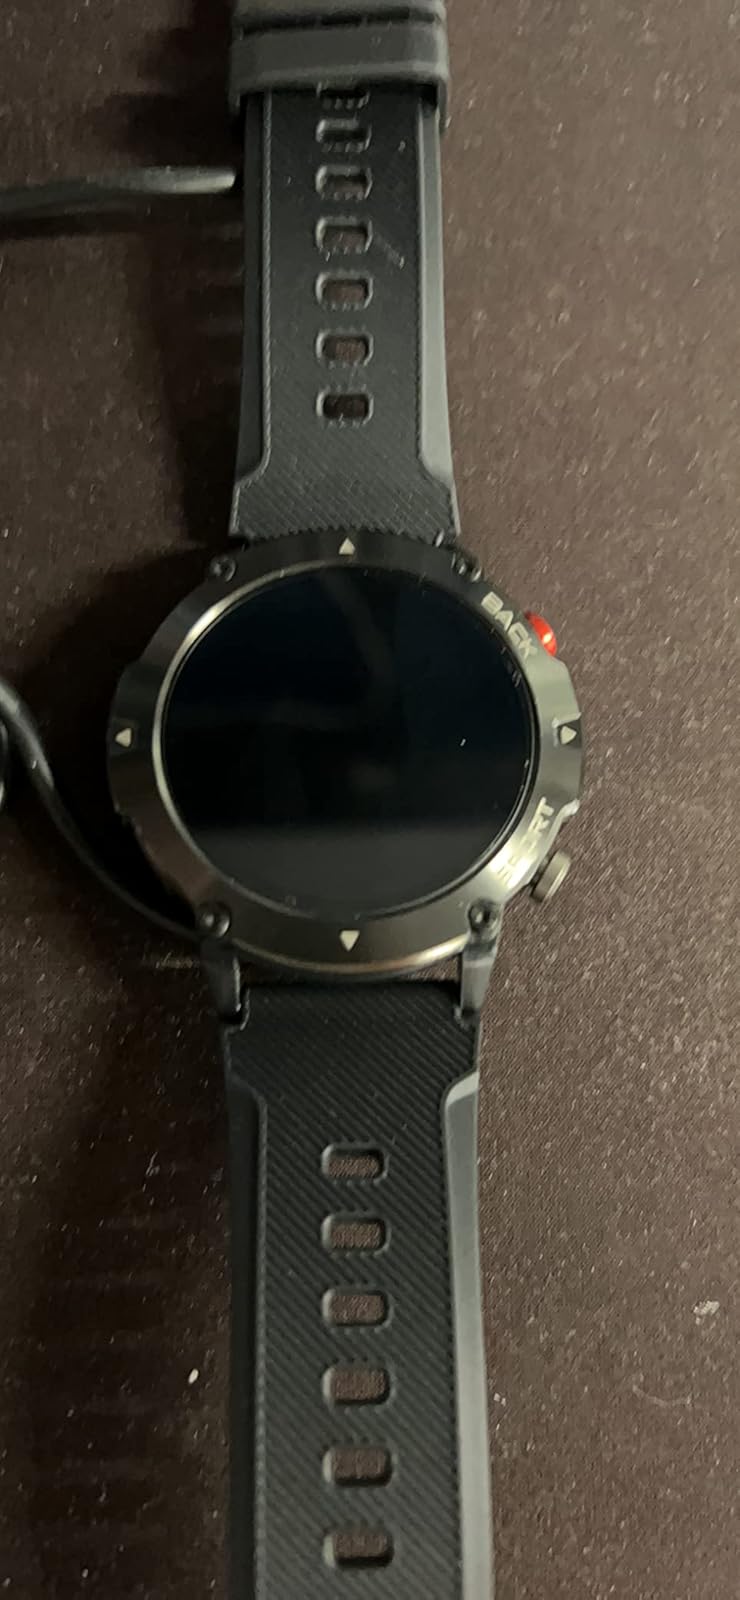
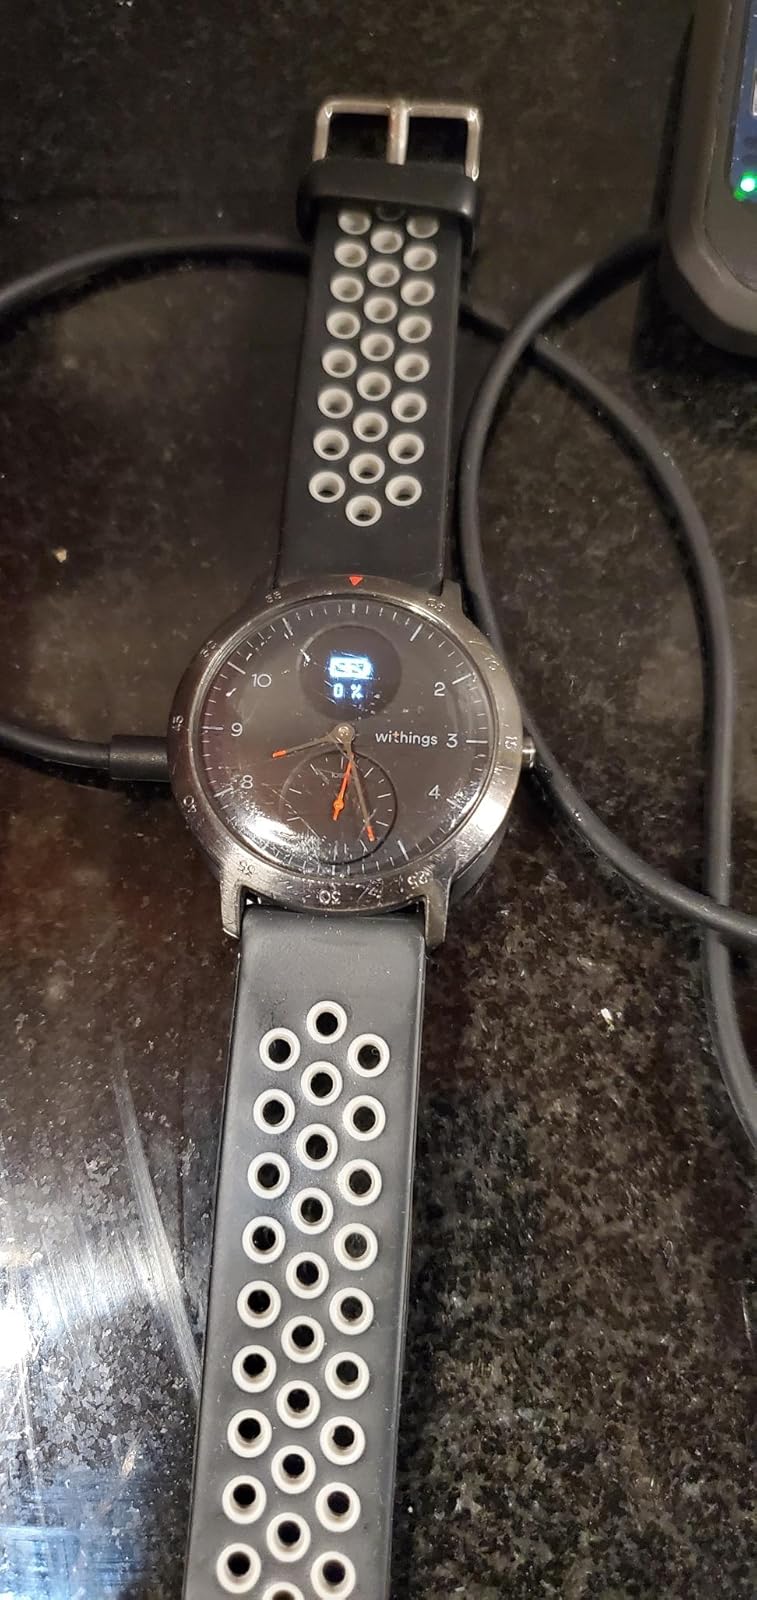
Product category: smartwatch
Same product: no